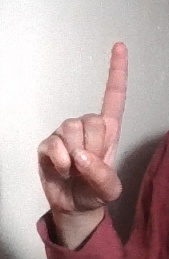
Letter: bb